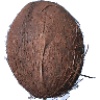
Label: Cocos 1